Point Break (2015 film)

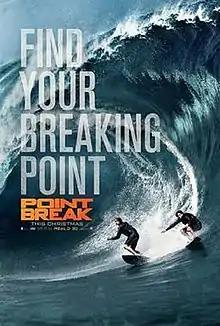
Theatrical release poster

Point Break is a 2015 action-thriller film directed and shot by Ericson Core and written by Kurt Wimmer. He co-produced it with John Baldecchi, Broderick Johnson, Andrew A. Kosove, Christopher Taylor and David Valdes.